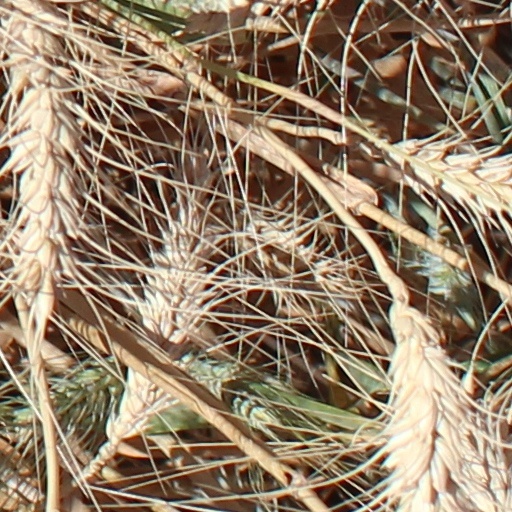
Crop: wheat